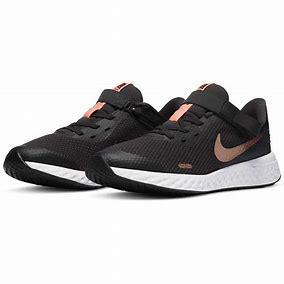
Brand: Nike
Model: Revolution 5 Flyease